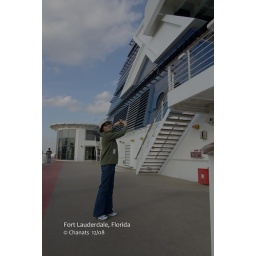
Just walking around the ship on the upper deck to see if there is anything interesting.